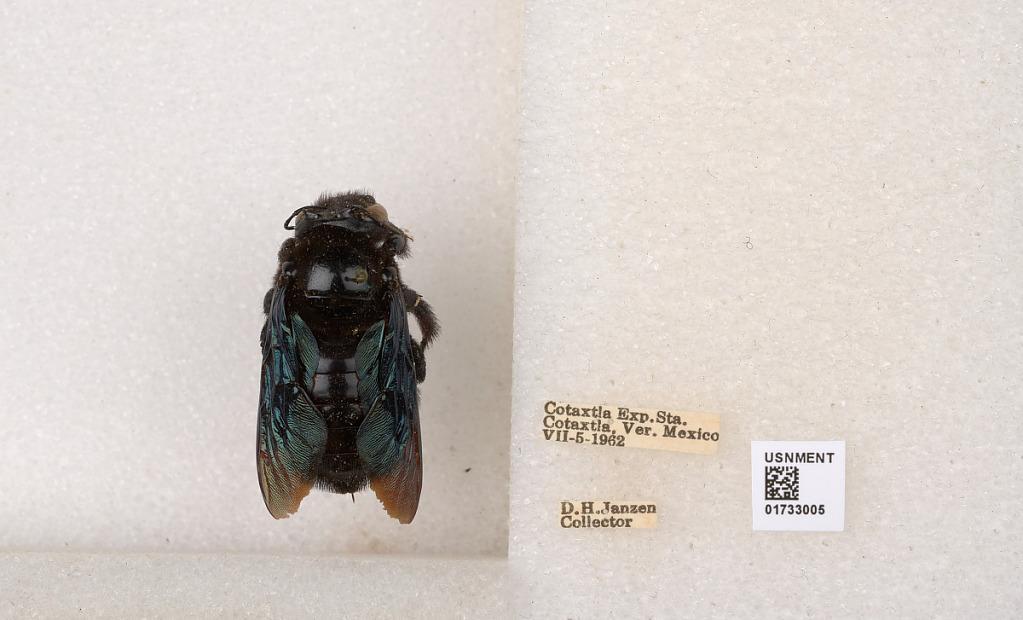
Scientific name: Xylocopa (Megaxylocopa) fimbriata Fabricius
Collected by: D. Janzen
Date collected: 1962-7-5
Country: Mexico
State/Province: Veracruz
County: Cotaxtla
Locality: Cotaxtla Exp. Sta.